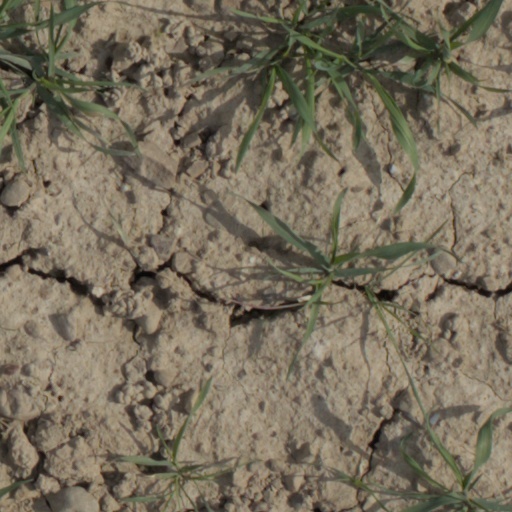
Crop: wheat